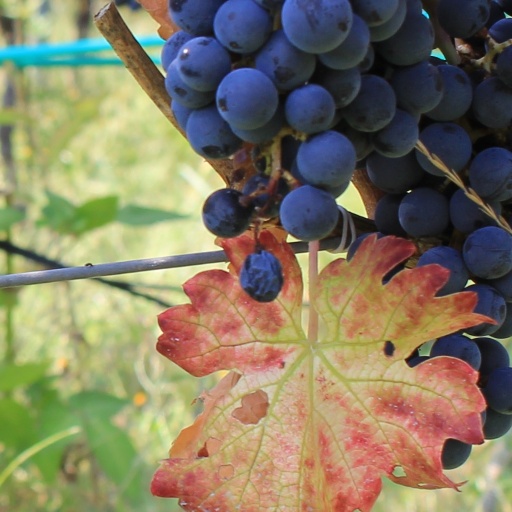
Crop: grape